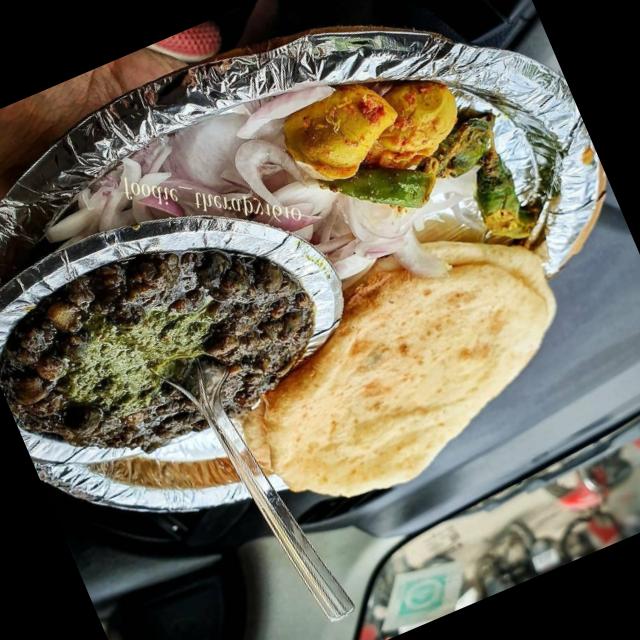
Dish: chole_bhature